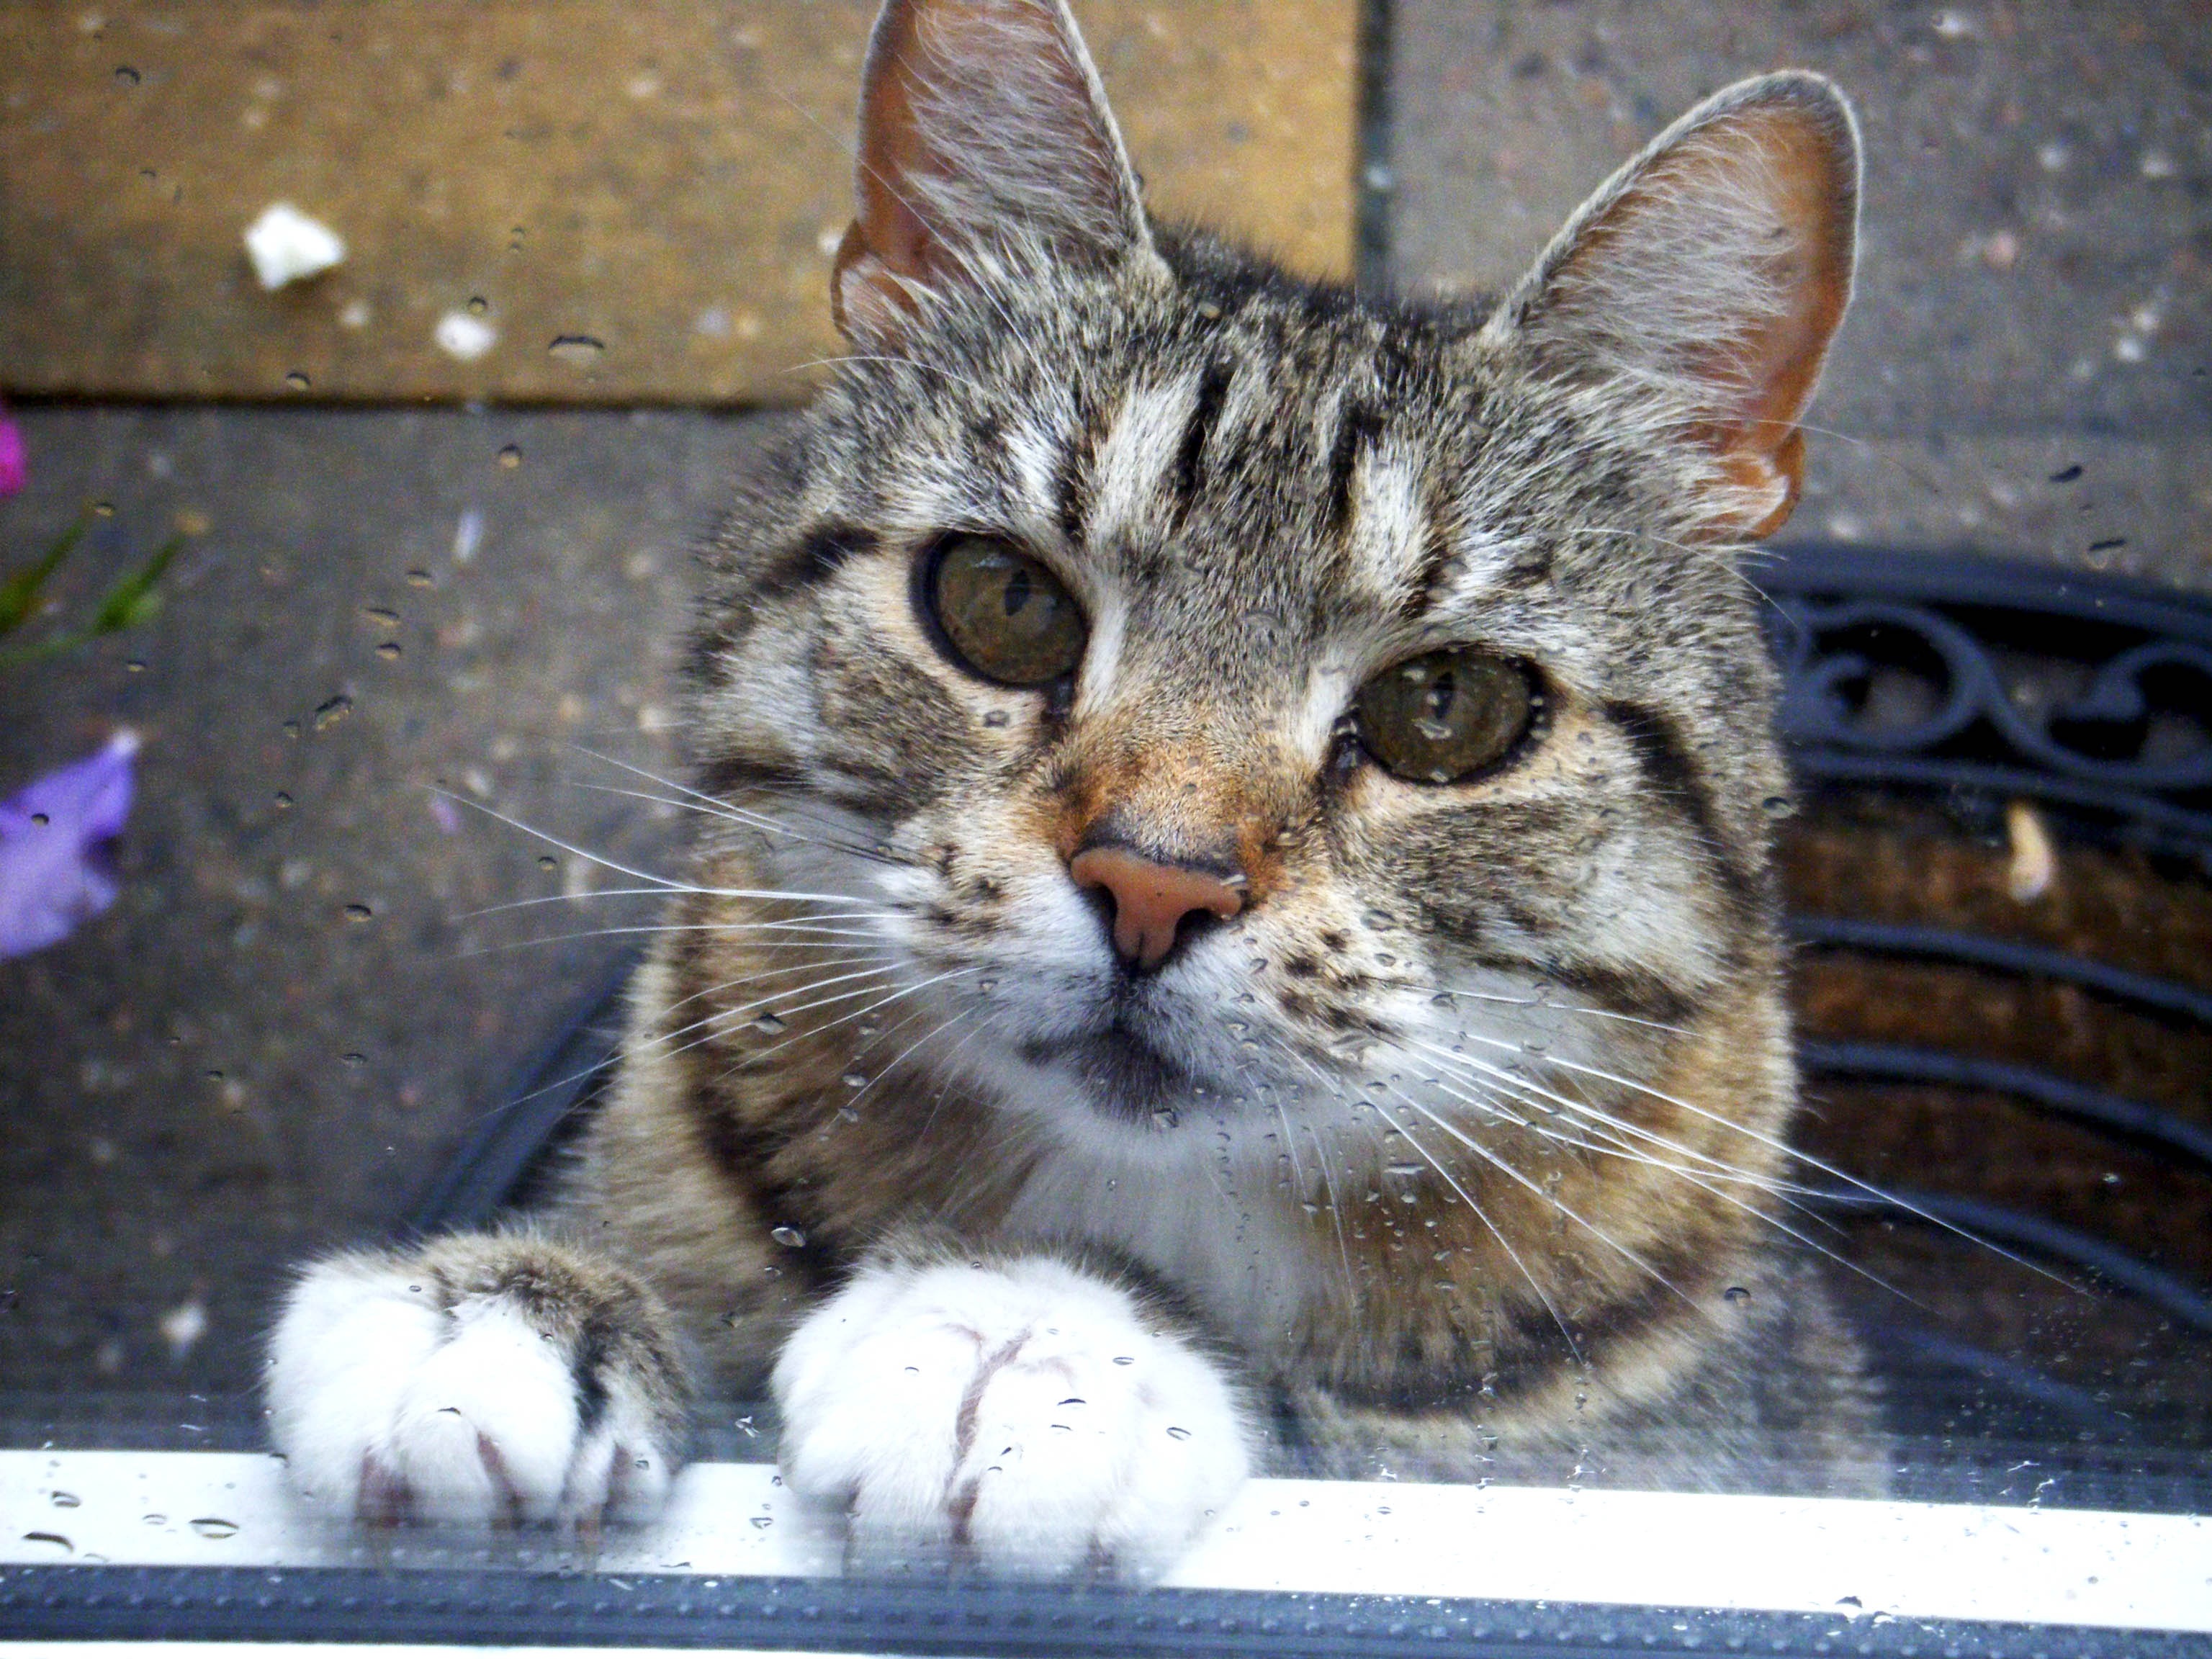
nature, sweet, animal, pet, fur, portrait, kitten, cat, mammal, fauna, feeding, whiskers, adidas, vertebrate, soft, mieze, domestic cat, cute cat, cat face, young cat, tabby cat, stroke, norwegian forest cat, european shorthair, cling, wild cat, small to medium sized cats, cat like mammal, domestic short haired cat, pixie bob, american shorthair